Alevi history

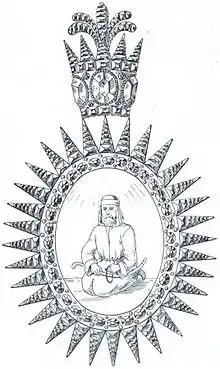
An Ali representation with the qualification of Ismah in Bektashiyyah sufi order.

Sufism stressed esoteric, allegoric and multiple interpretations of scripture combined to intuitive faith and a search for ecstatic experiences, and was spread by wandering dervishes believed to possess ""bereket" (baraqat – spiritual power)" and ""keramet" (qaramat – miraculous powers)" due to their special nearness to God. Dervish founders of ""tariqat" (Sufi orders)" were revered as Saints "(Wali)" and called dede, baba, pir, or shaykh, and their tombs were serving as pilgrimage centres.